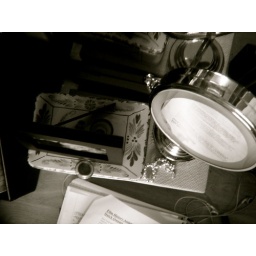
If I could bottle up the sea breeze I would take it over to your house